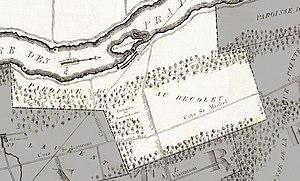
Territoire de la Paroisse de Sault-au-Récollet en 1834
Montréal-Nord est un arrondissement de la ville de Montréal au Québec situé au nord-est de l'île de Montréal sur la rive de la rivière des Prairies. Son territoire s'étend sur quelques kilomètres en aval du Sault-au-Récollet et la centrale de la Rivière-des-Prairies. Montréal-Nord est bordé par le boulevard Saint-Michel au sud-ouest, la Ligne Exo 5 - Mascouche au sud-est et Rivière-des-Prairies–Pointe-aux-Trembles au nord-est. On y comptait 84 234 habitants en 2016.